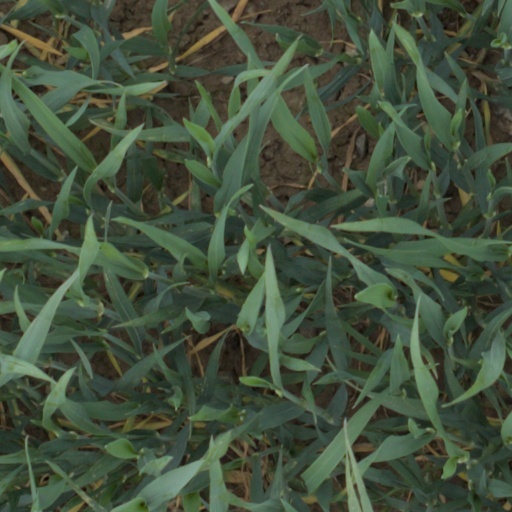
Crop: wheat